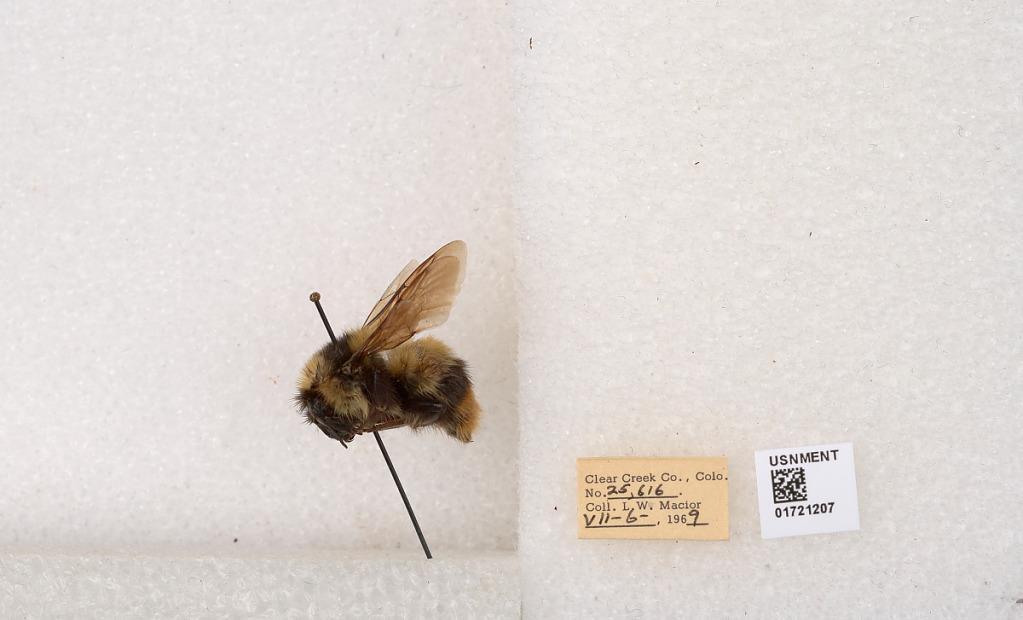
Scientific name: Bombus kirbyellus
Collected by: L. Macior
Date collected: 1969-7-6
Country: United States
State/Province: Colorado
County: Clear Creek
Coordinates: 39.6891, -105.644